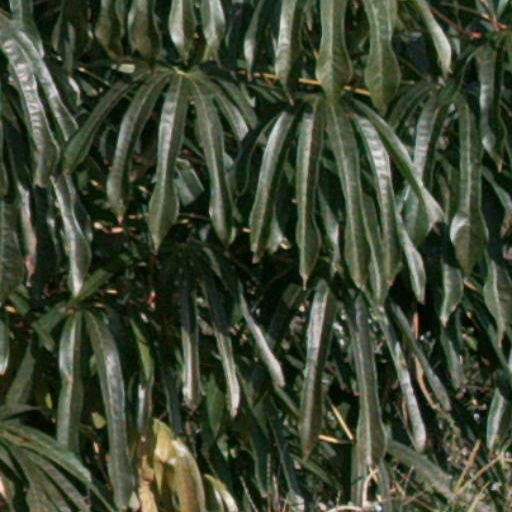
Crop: cassava